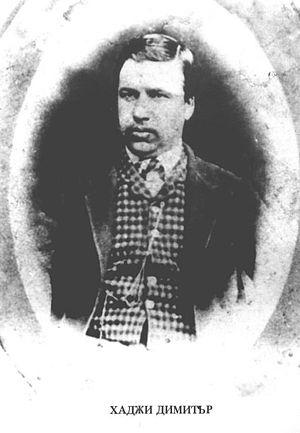
Dimitar Nikolov Asenov plus connu sous le nom de Hadji Dimitar est l'un des plus importants voïvodes bulgares, ainsi qu'un révolutionnaire combattant l’oppression ottomane.